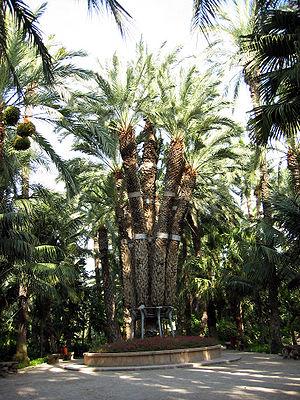
Elx [ɛltʃ] en valencien ou Elche, en castillan, est une ville d'Espagne, située dans la province d'Alicante. Elle est le chef-lieu de la comarque du Baix Vinalopó et se trouve dans la zone à prédominance linguistique valencienne. Sa population de plus de 230 000 habitants, constitue la deuxième ville de la province et la troisième de la Communauté autonome. La ville est traversée par le fleuve Vinalopó.